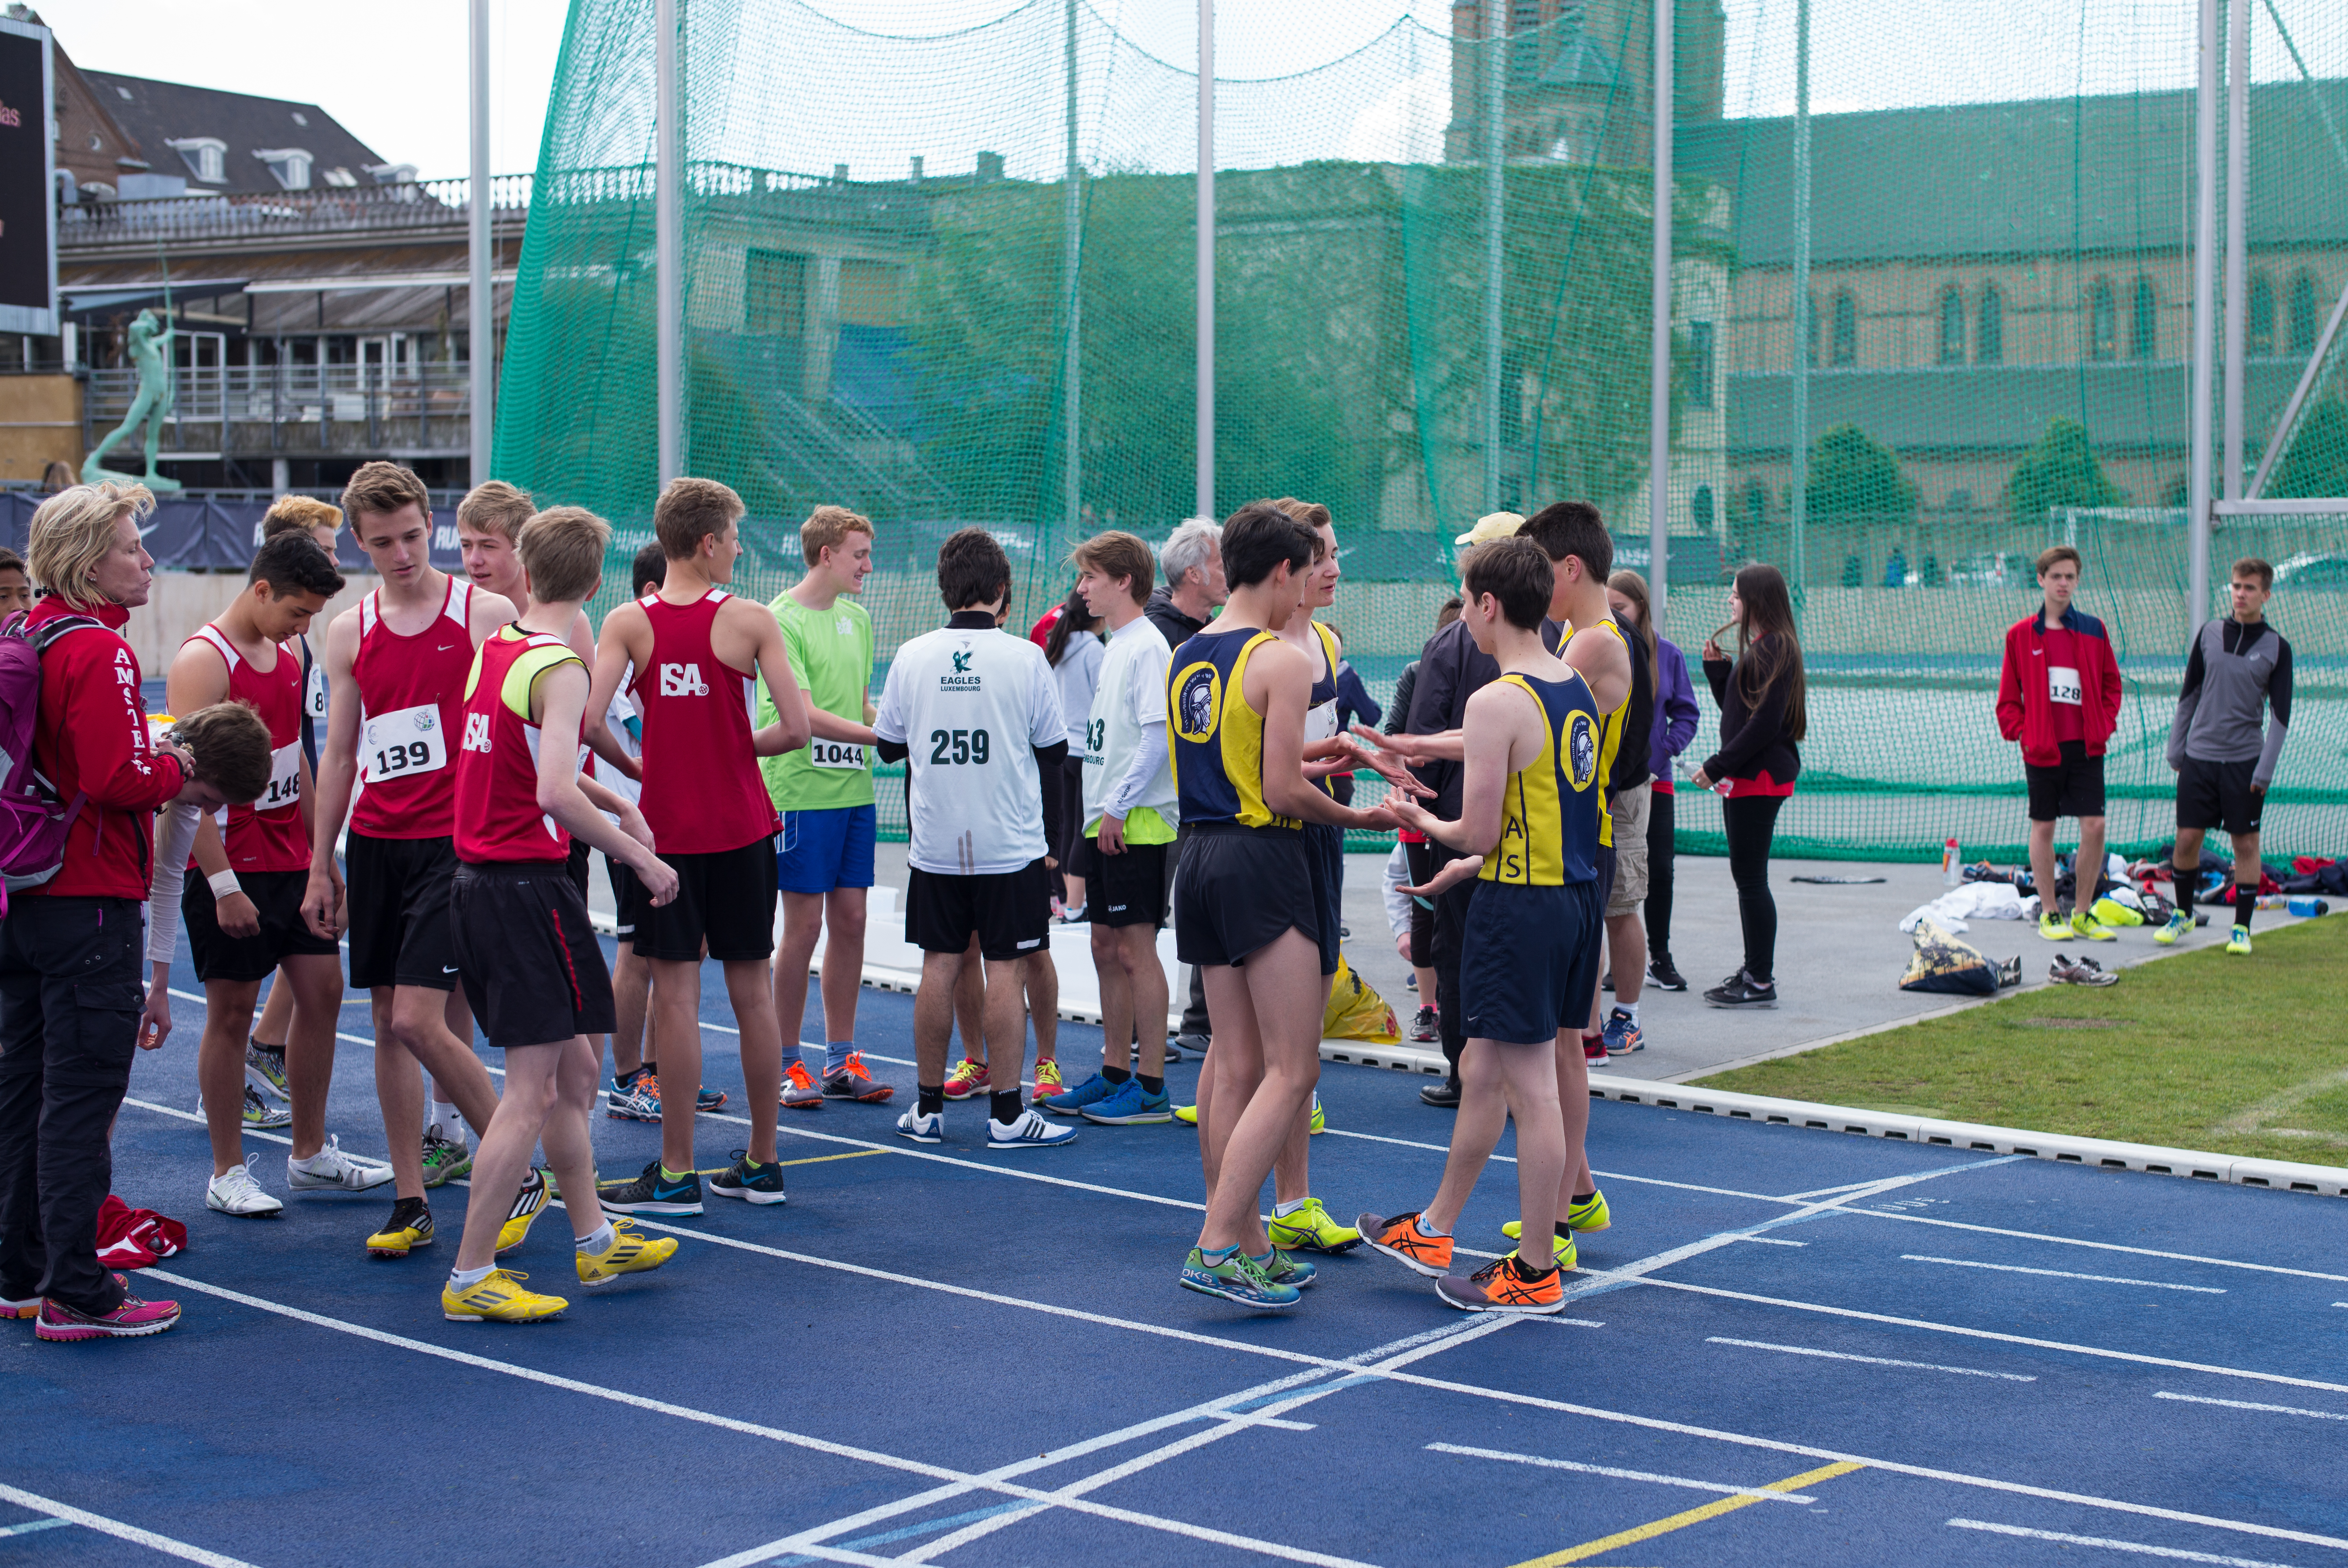
sports, athletics, sprint, track and field athletics